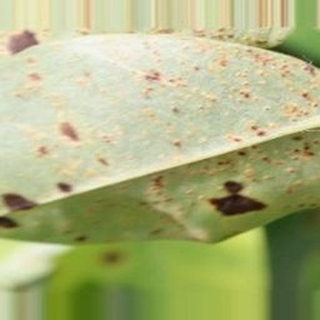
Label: groundnut_rust